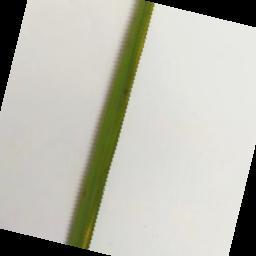
Label: Rice___Brown_Spot